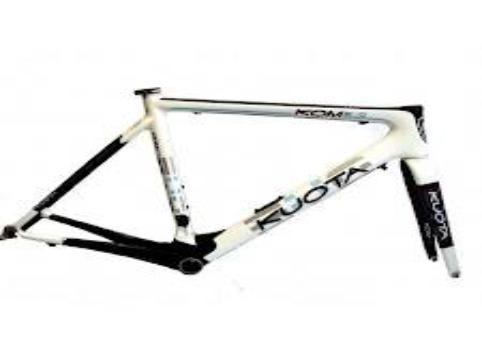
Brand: Kuota
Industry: Transportation